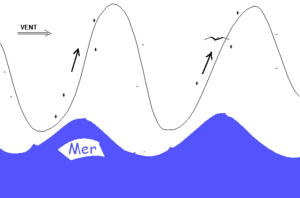
Dessin sommaire
Le vol à voile consiste à voler dans les airs à bord d'un aérodyne propulsé par la seule force des courants atmosphériques ascendants, à l'image des oiseaux voiliers. Le terme s'applique particulièrement à la pratique du planeur, dont les adeptes sont les vélivoles, mais la même technique est utilisée par les pratiquants du « vol libre » en deltaplane ou parapente. La voltige en planeur, elle, ne fait pas appel aux courants ascendants, sauf exception, mais seulement au remorquage par avion.